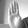
ASL letter: B